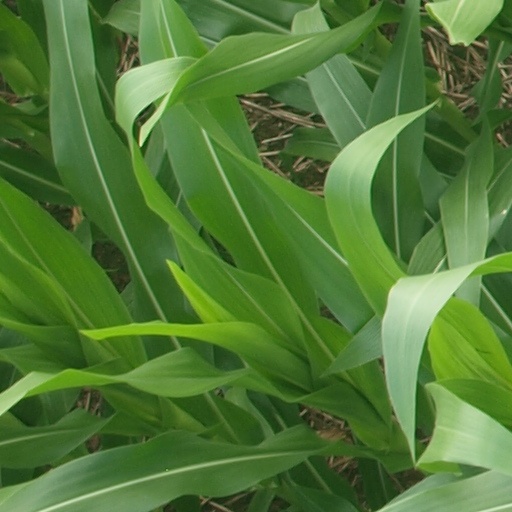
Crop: maize; corn